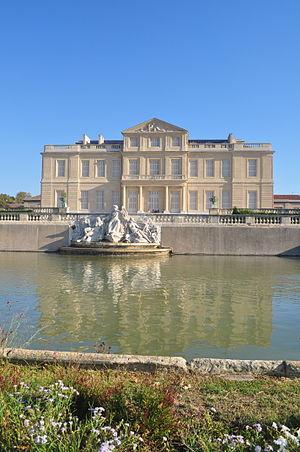
Marseille — Château Borély (10)
Cet article recense les constructions conservées et appelées château, bastide, ou ayant les qualités de ces deux termes, sur la commune de Marseille.